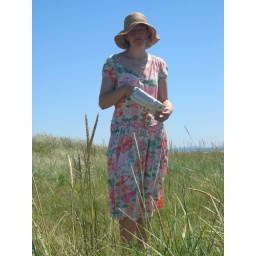
Mum looking like she's enjoying that bag of crisps in an idyllic location with a hat on